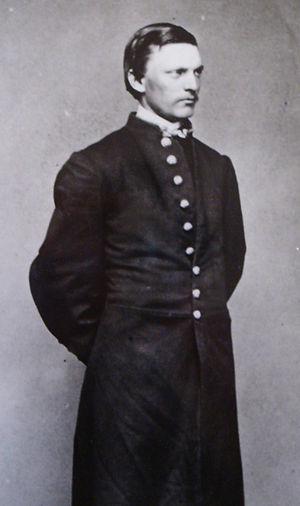
Washington Augustus Roebling, né le 26 mai 1837 à Saxonburg, Pennsylvanie, et mort le 21 juillet 1926 à Trenton, New Jersey, est un ingénieur américain d'origine allemande, connu pour son rôle majeur dans la construction du pont de Brooklyn, construction commencée par son père John Augustus Roebling et achevée avec l'aide de sa femme Emily Warren Roebling.